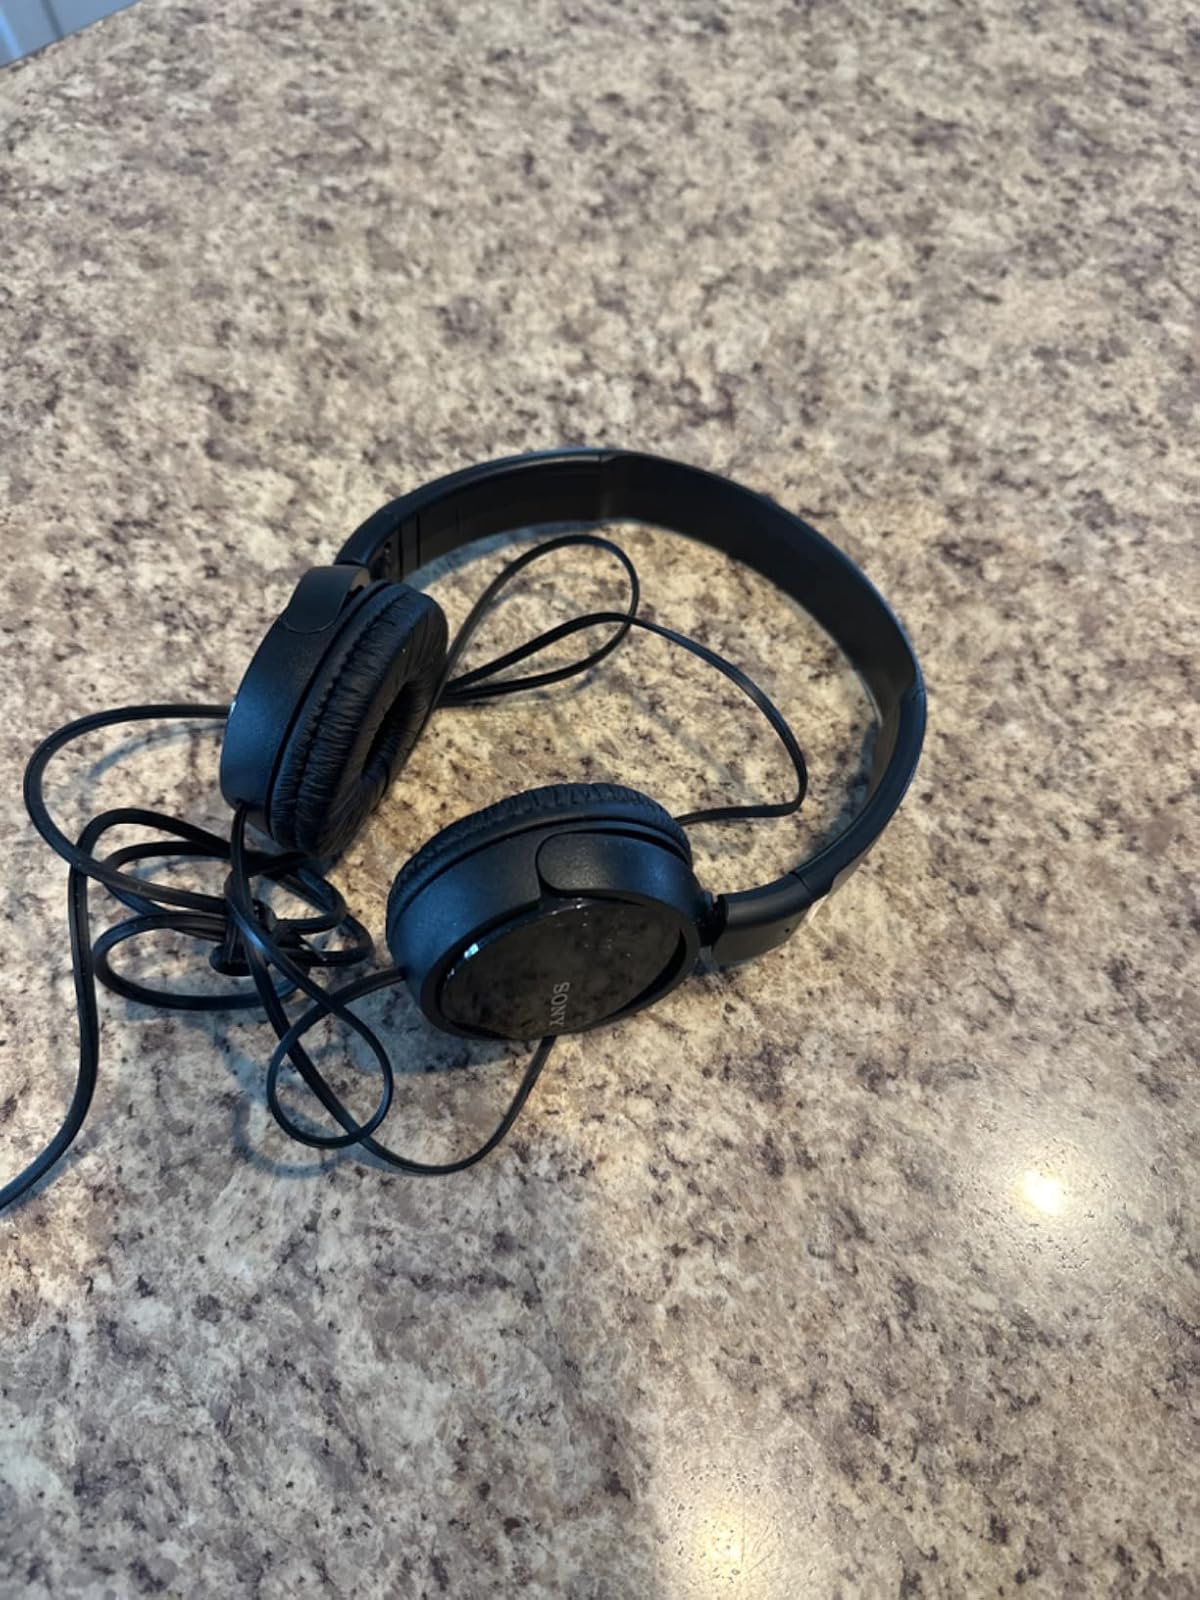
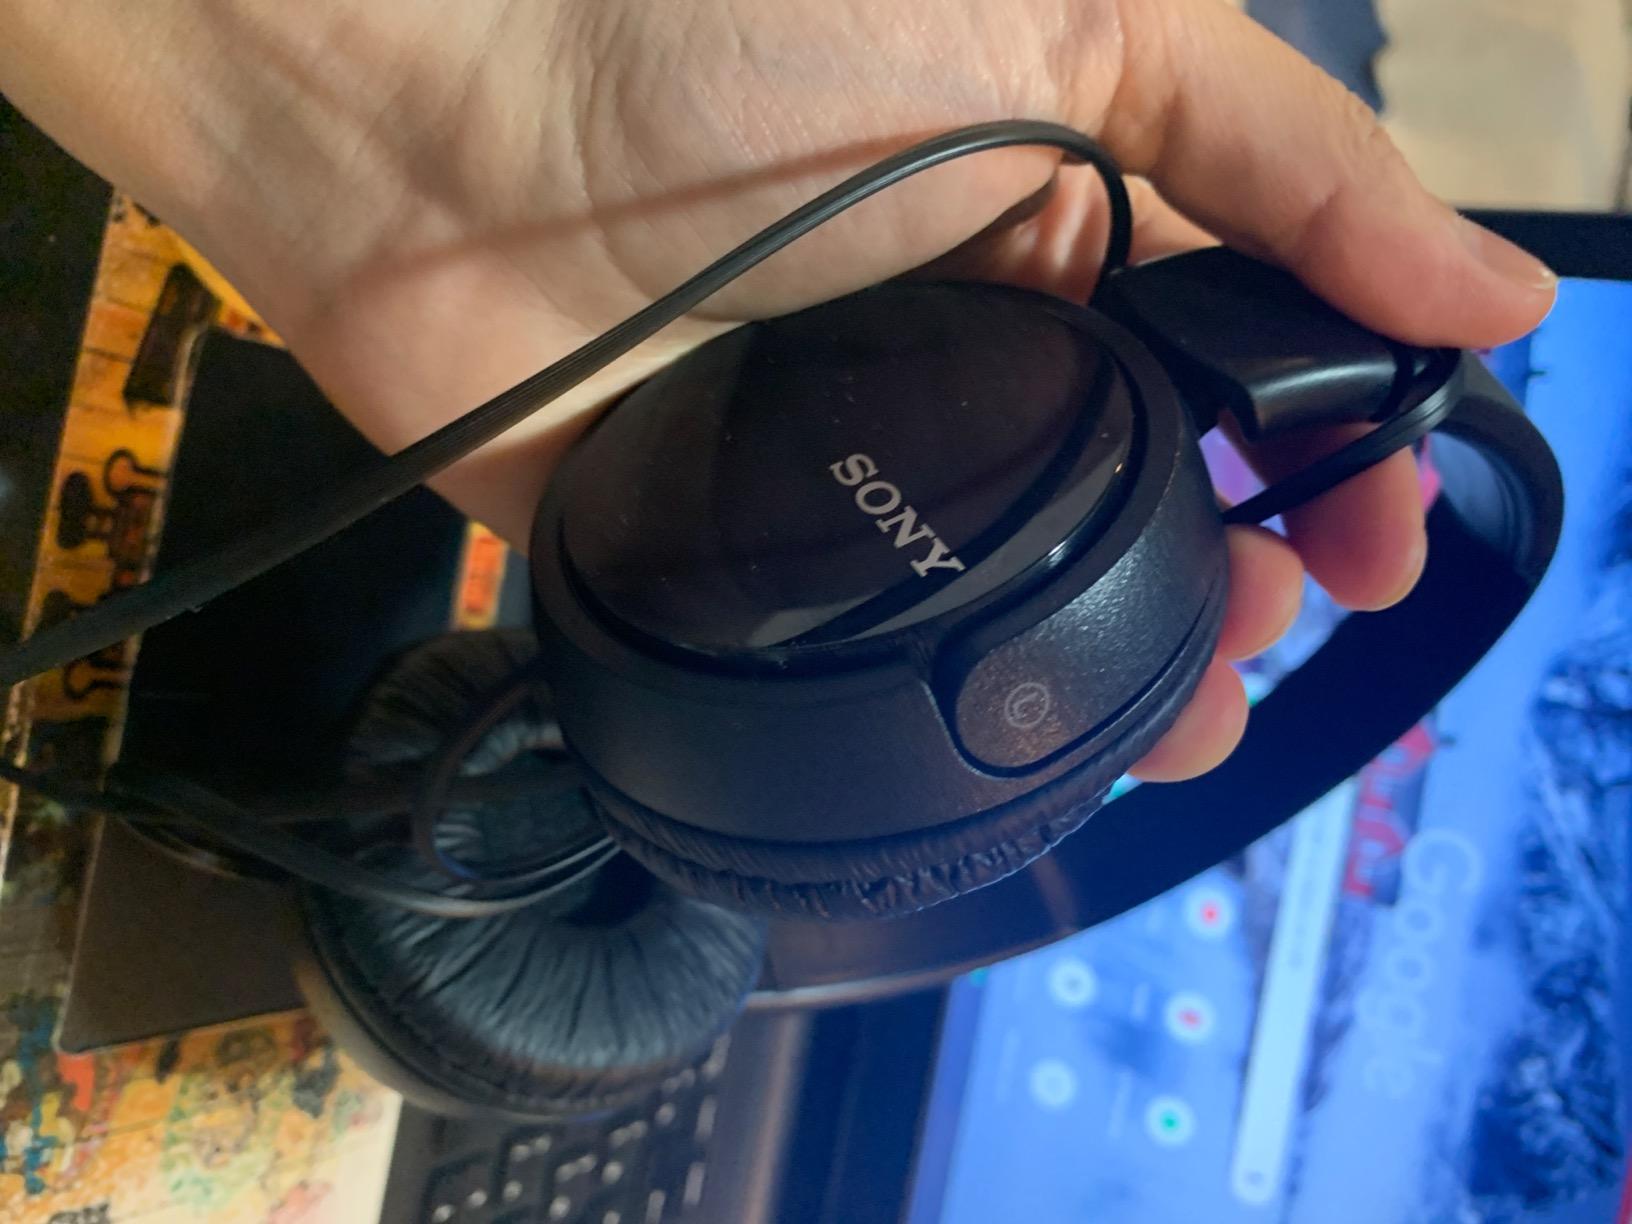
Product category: headphones
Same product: yes